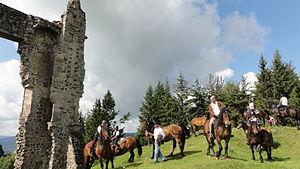
Concours Allègre 2014
Le cheval d'Auvergne est une race de petit cheval de terroir originaire d'Auvergne. Il porte une robe bai ou bai brun. Ce petit cheval ancien connaît de nombreux croisements au fil de son histoire. Les différentes descriptions qui en sont faites évoquent plusieurs types d'animaux rassemblés sous le nom de « cheval d'Auvergne ». Le cheval de selle, devenu le « demi-sang d'Auvergne », est surtout destiné à la remonte des cavaleries de l'armée au début du XIXᵉ siècle et a désormais disparu. Le cheval de travail auvergnat, à l'origine utilisé pour les déplacements des paysans avant l'amélioration des routes, a été croisé pour être employé à divers travaux des champs par les habitants de la région auvergnate, et a continué d'exister en formant la souche du cheval d'Auvergne actuel.